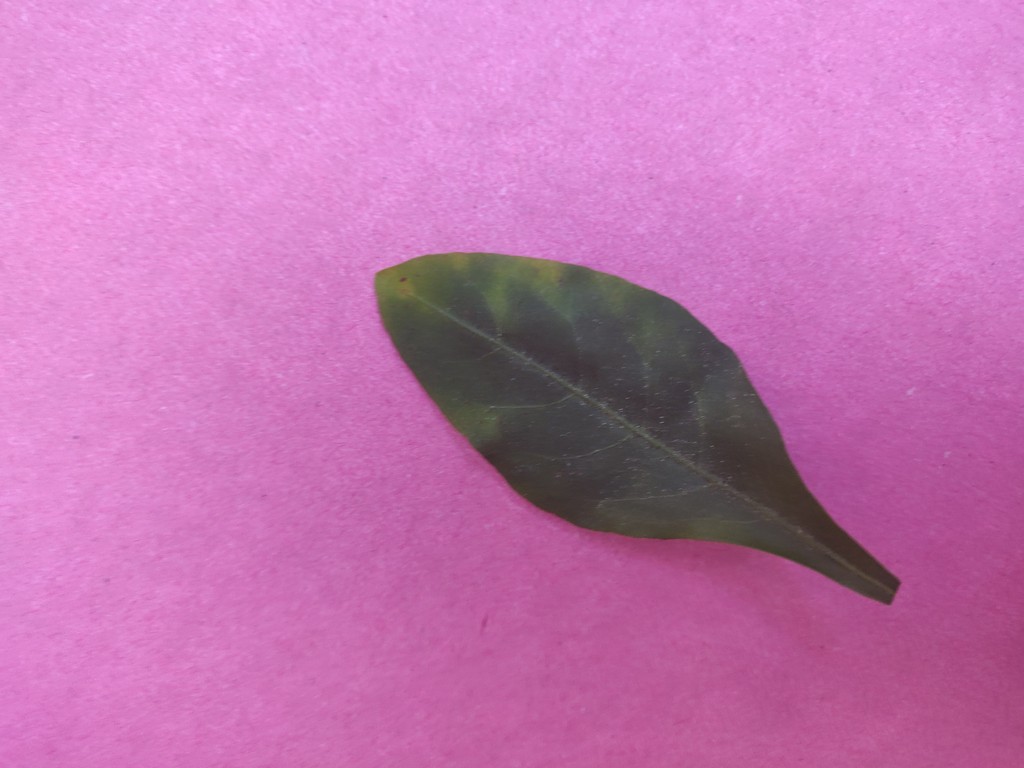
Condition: Unhealthy
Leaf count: single
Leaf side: front